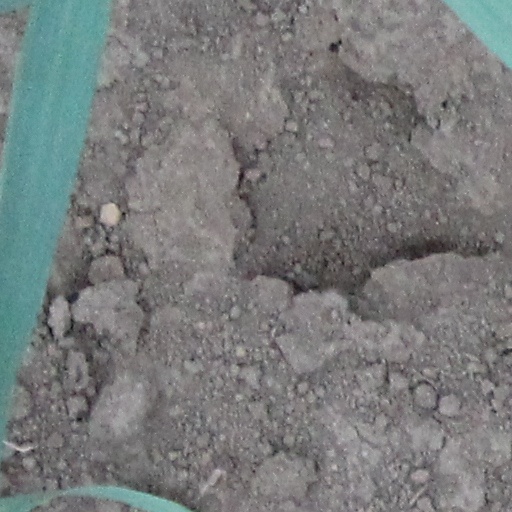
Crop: wheat